Wildwoods Shore Resort Historic District

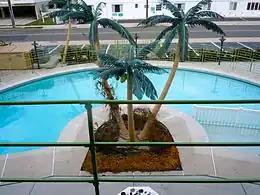
The Caribbean Motel's C-shaped swimming pool and plastic palm trees

Each motel typically had one or more large, garish neon signs used to draw in passing motorists to their establishment. These signs became part of the architectural style and motels competed to have the most distinctive sign. Two firms supplied most of the signs, Ace Sign Company and Allied Sign Company, with W. Robert Hentges becoming the best known local sign designer. Hentges originally worked for Ace, then moved to Allied, and later founded his own company. Local laws banned flashing signs and limited revolving signs.